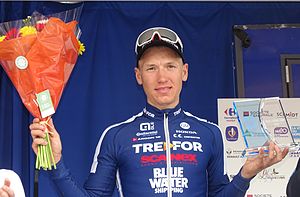
Asbjørn Kragh Andersen / Palmarès
Paris-Arras Tour 2015.
Asbjørn Kragh Andersen er en dansk cykelrytter, der kører for Sunweb. Han er storebror til Søren Kragh Andersen, som også er en professionel cykelrytter.